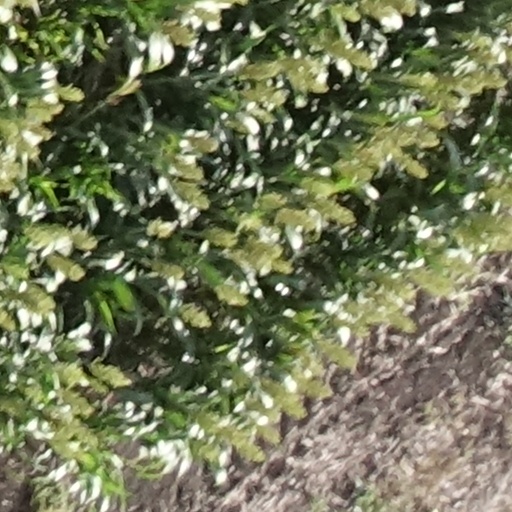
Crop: sorghum